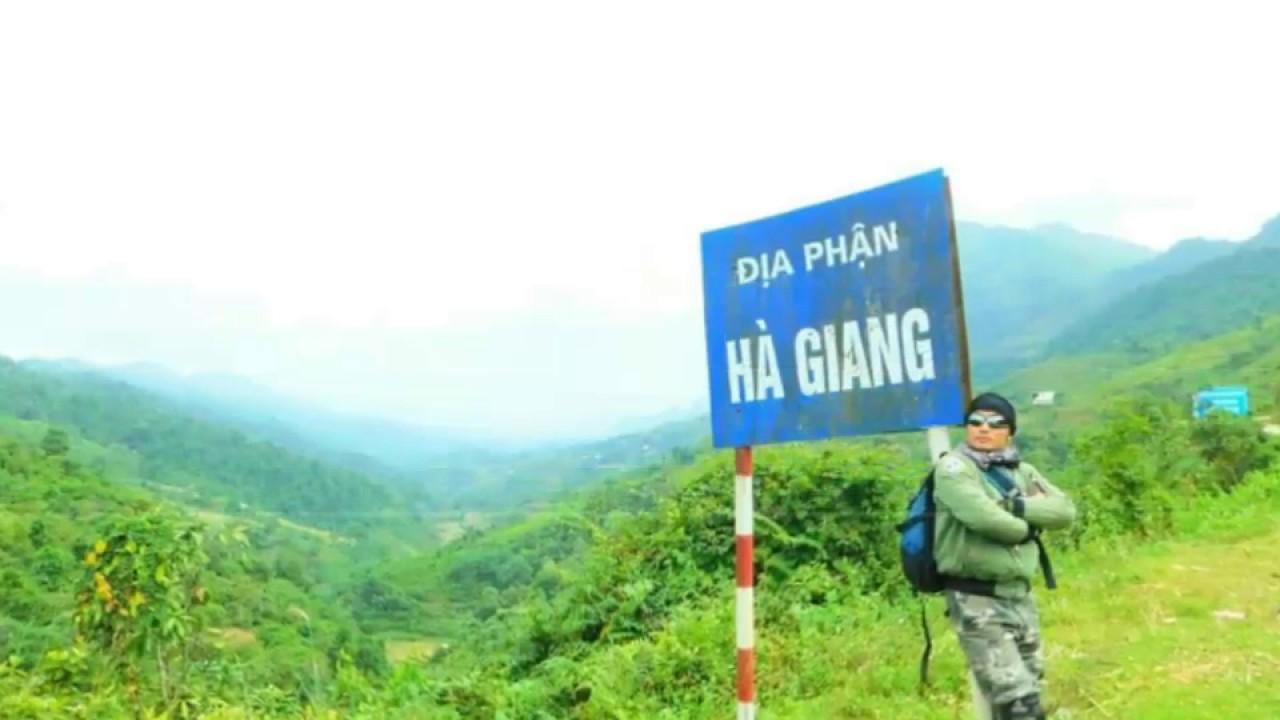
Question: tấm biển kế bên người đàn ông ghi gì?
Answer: tấm biển kế bên người đàn ông ghi: địa phận hà giang